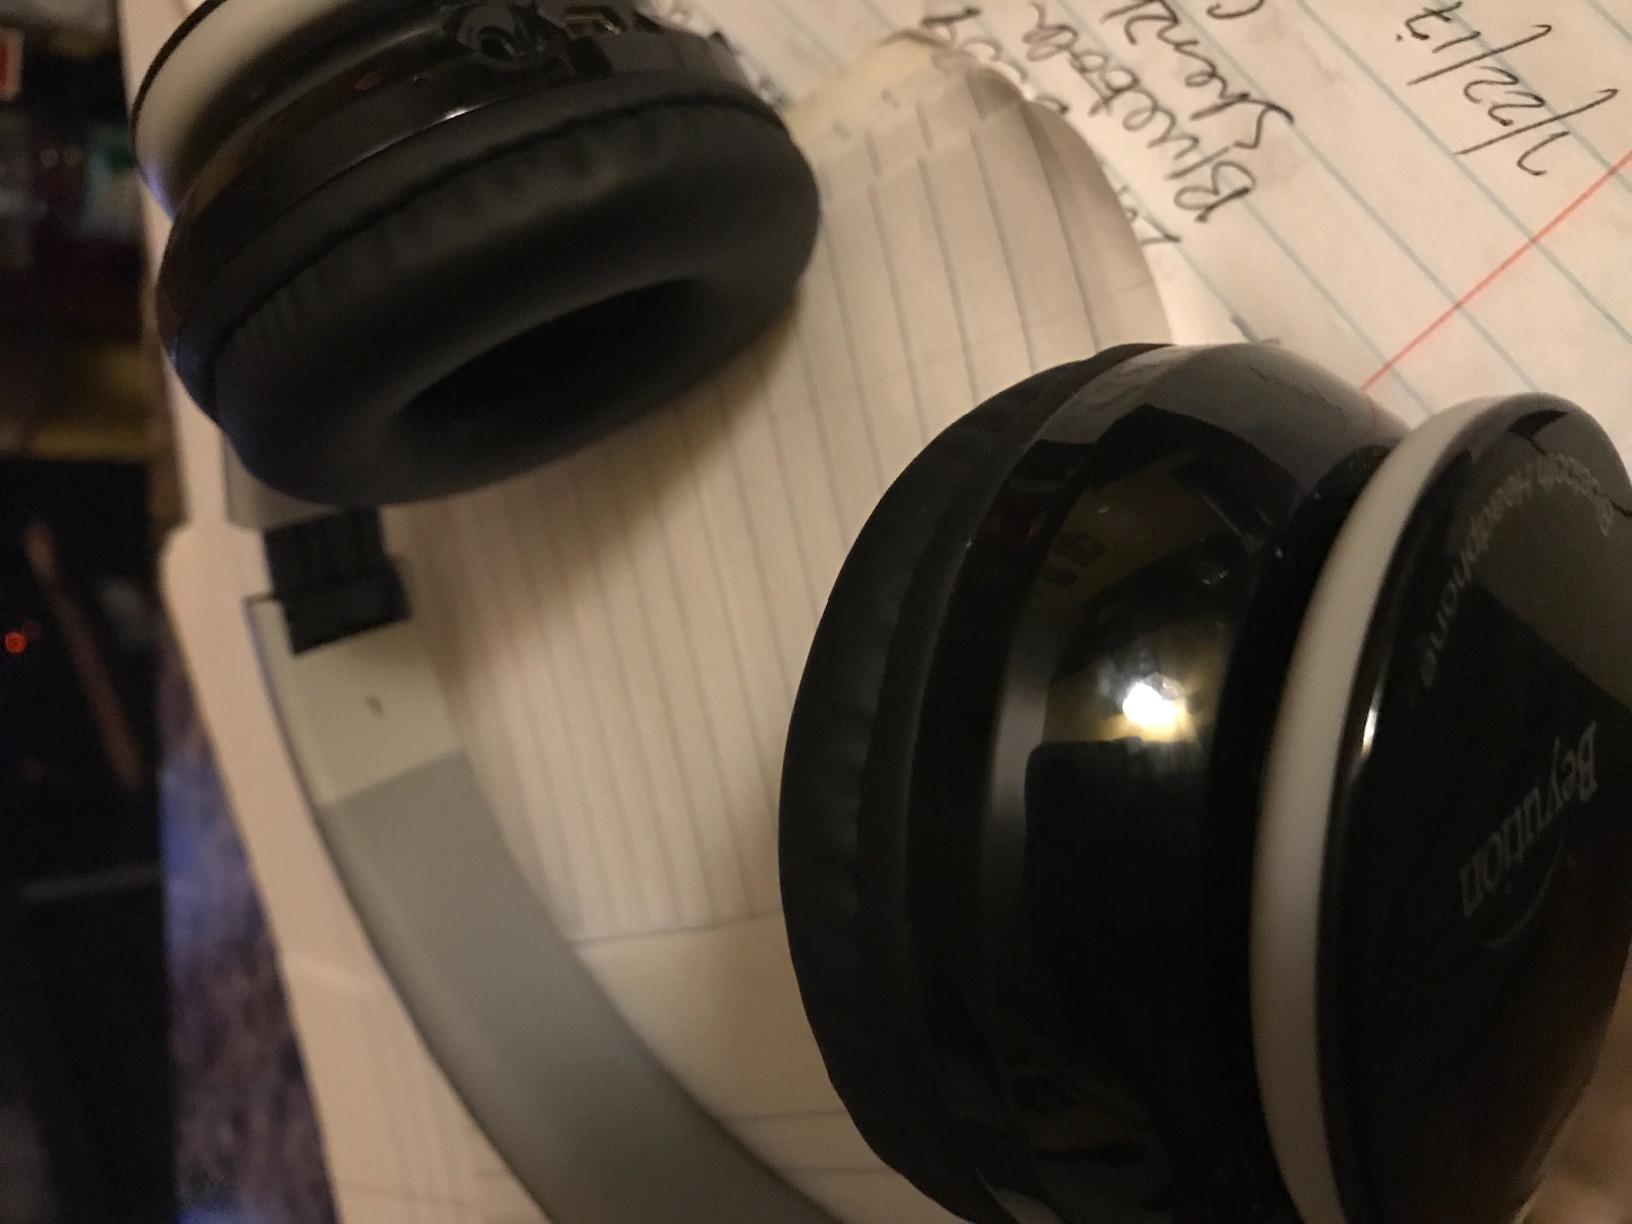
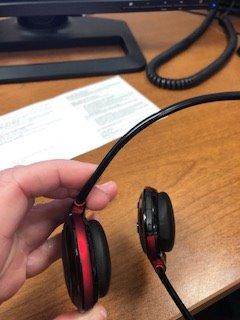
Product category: headphones
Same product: no